Charles O'Conor (historian)

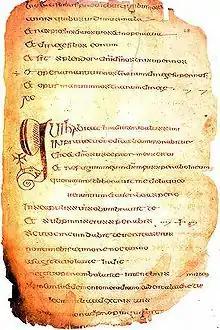
An Irish manuscript from the Cathach of St. Columba.

O'Conor's later life was that of the respected dean of Irish historians. He continued to write as he had always done, in favour of ideas that he himself favoured and were consistent with the historical record, and against any and all ideas that were inconsistent with the historical record, including those of other Irish historians. Such was his esteemed reputation that even those whom he challenged would include his challenges in the next edition of their own books. He would continue to collect, study, and annotate Irish manuscripts, and when he died, his collection became the first part of the Annals of the Four Masters at the Stowe Library. In 1883 these were returned to the Royal Irish Academy library.